Reg Conole

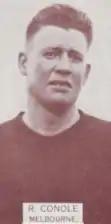

Reginald Conole (23 April 1902 – 4 January 1967) was an Australian rules footballer who played with Port Adelaide in the South Australian National Football League (SANFL) and Melbourne in the Victorian Football League (VFL).